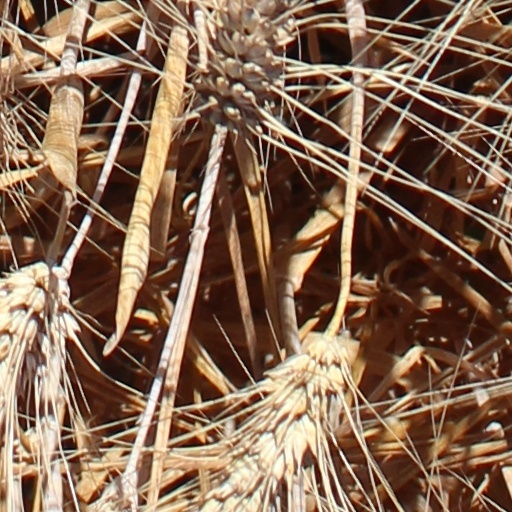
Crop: wheat